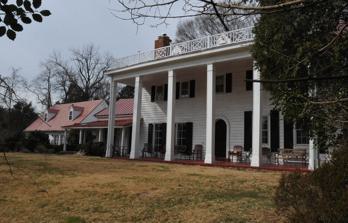
Building: Oak Hill (Annandale, Virginia)
Country: United States of America
Year built: 1790
Historic house in Virginia, United States United States historic place Oak Hill U.S. National Register of Historic Places Virginia Landmarks Register Show map of Northern Virginia Show map of Virginia Show map of the United States Location 4716 Wakefield Chapel Rd., Annandale, Virginia Coordinates 38°49′15″N 77°14′25″W / 38.82083°N 77.24028°W / 38.82083; -77.24028 Area 2.7 acres (1.1 ha) Built 1790 Architect Macomber, Walter M. Architectural style Georgian, Colonial Revival NRHP reference No. 04000478 VLR No. 029-0028 Significant dates Added to NRHP 19 May 2004 Designated VLR March 17, 2004 Oak Hill in Annandale, Virginia , United States, is a Georgian style home built in 1790.  It was listed on the National Register of Historic Places in 2004. It was extensively renovated in the 1930s and is significant for its architecture after that renovation. History On the night of November 5, 1861, a shootout occurred at Oak Hill between members of the units later involved in the Bog Wallow Ambush , in an area of much probing and patrolling between Union and Confederate forces. All three of the Fitzhugh estates were protected by orders from both sides throughout the war. David and Amanda Scheetz purchased the home in 2008, after a foreclosure, for $1.15 million. The home is open to tours periodically. References